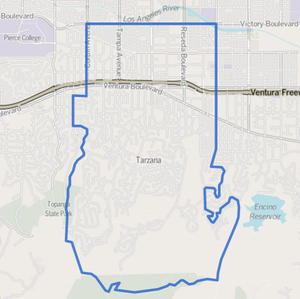
Tarzana est un quartier de la ville de Los Angeles en Californie situé dans la vallée de San Fernando.